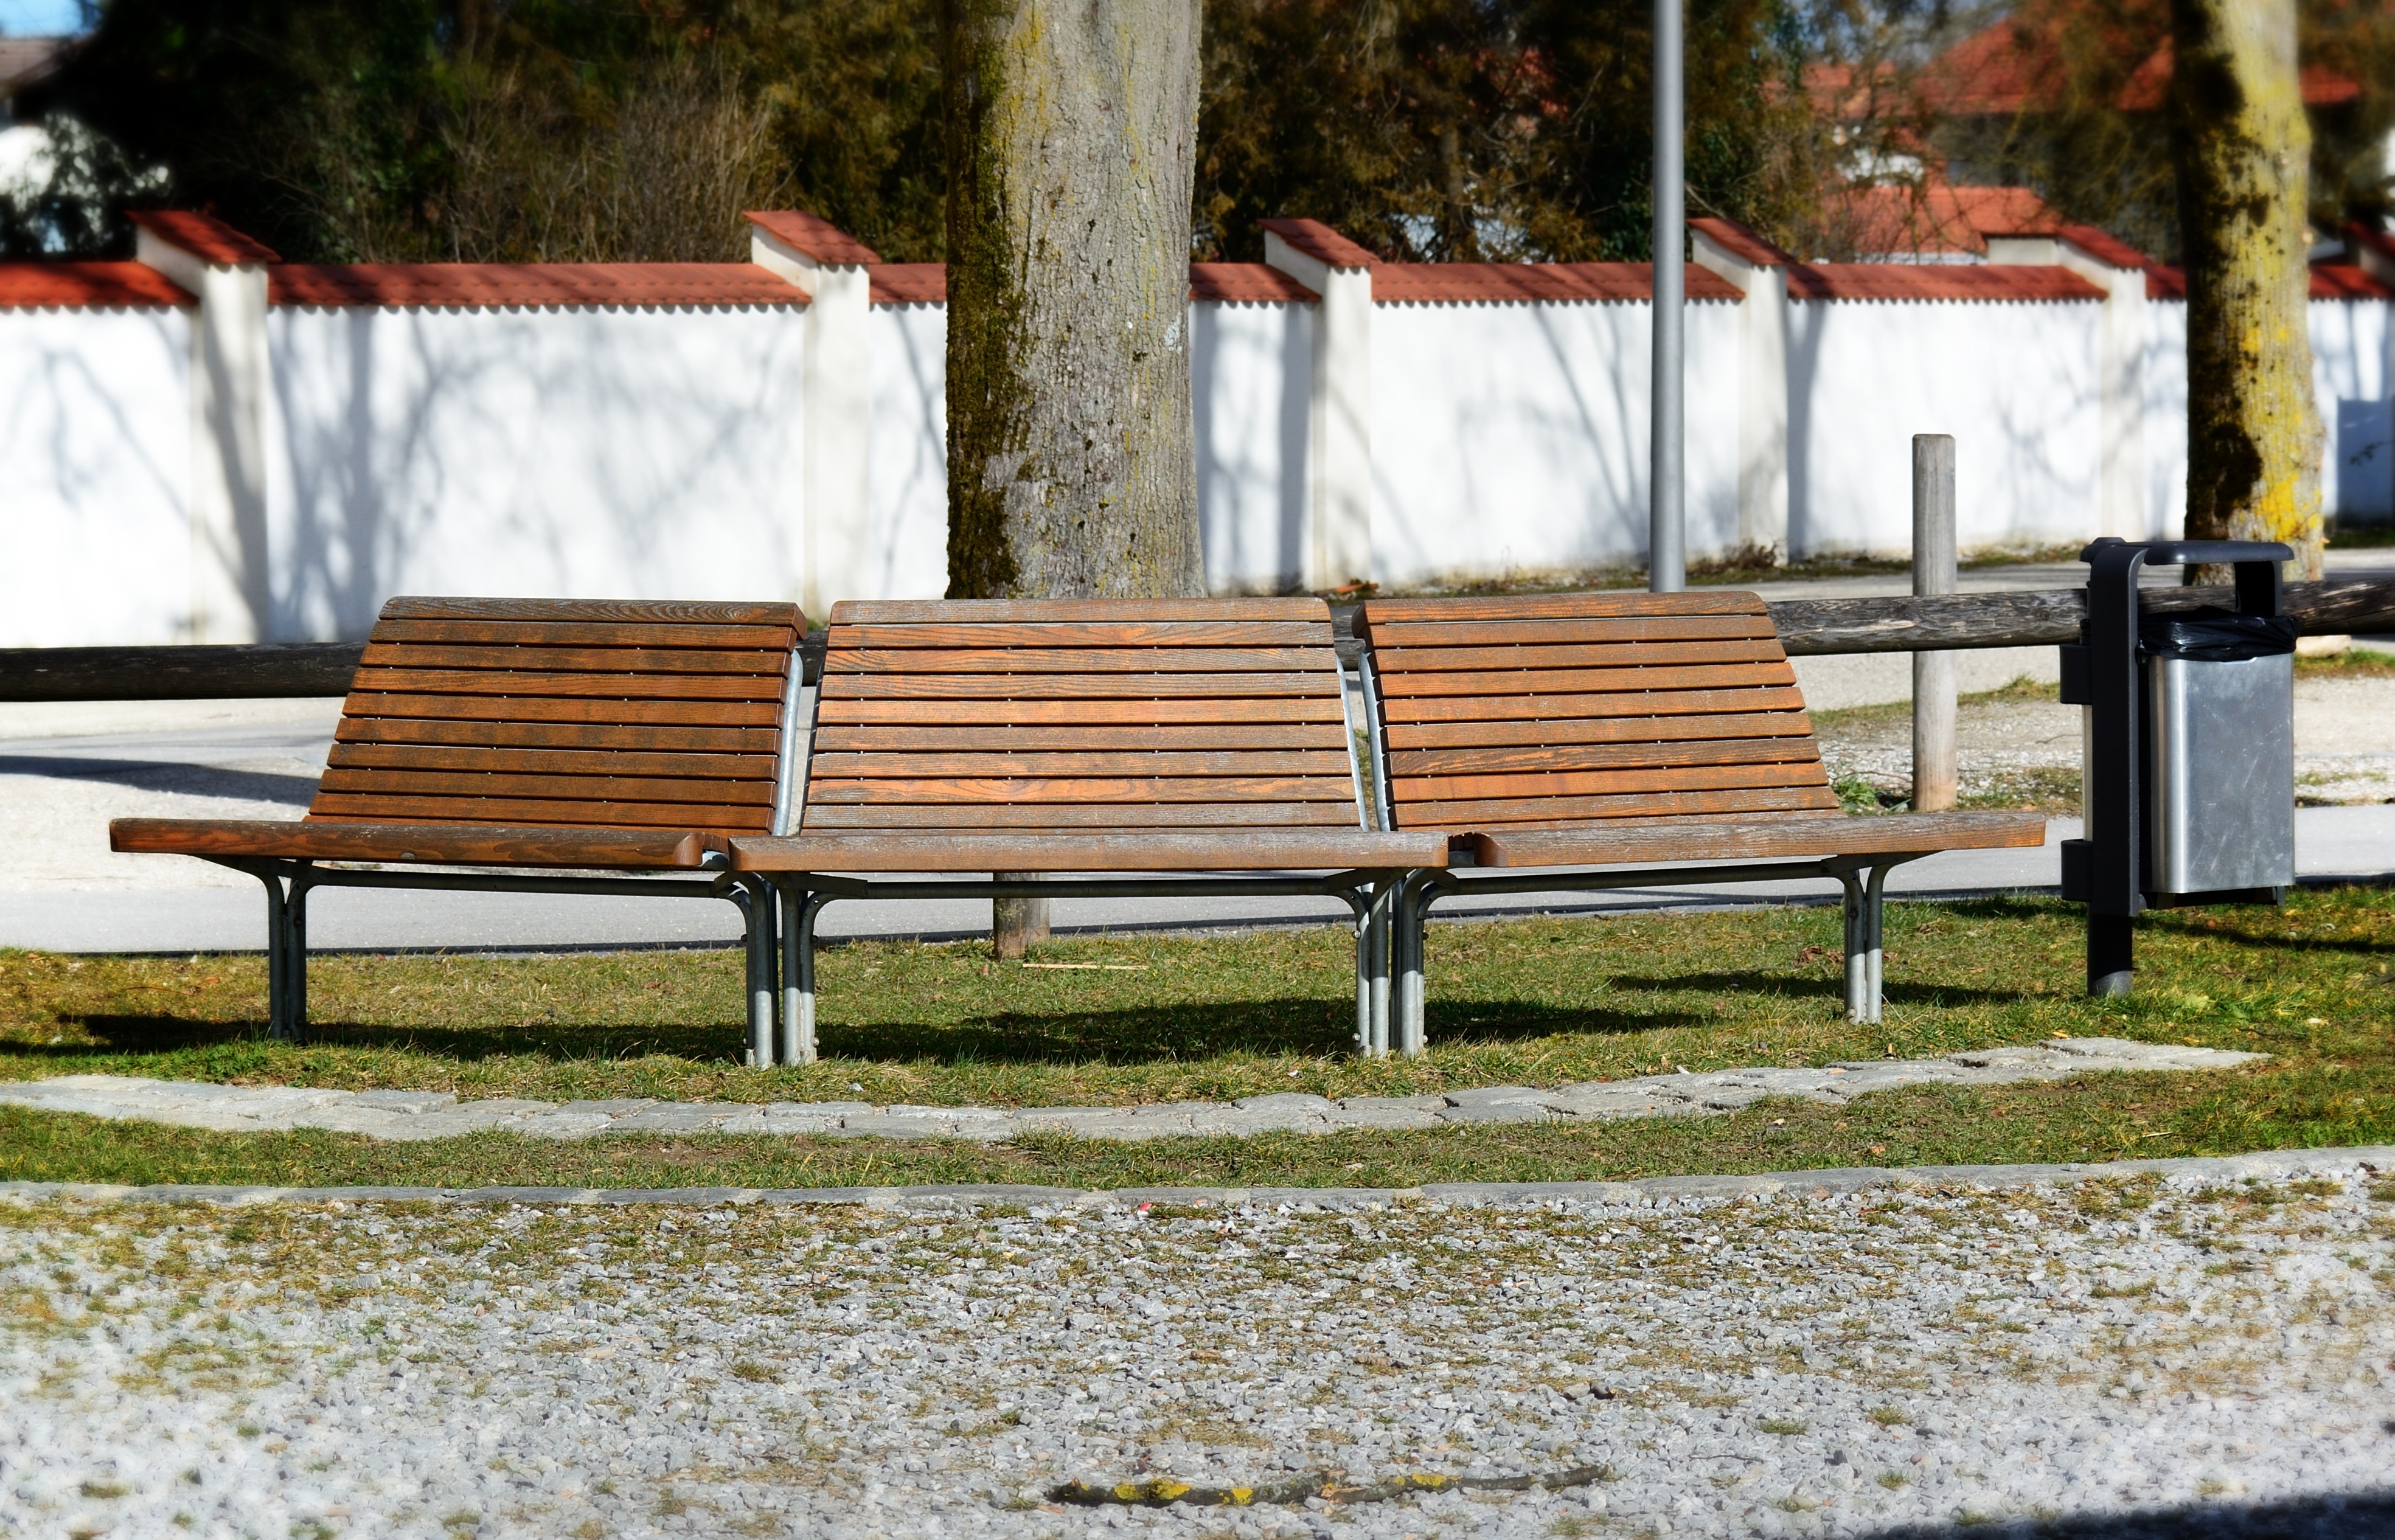
table, nature, wood, bench, seat, backyard, rest, furniture, bank, out, resting place